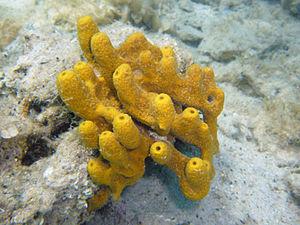
La Vérongia est une espèce d'éponge de la famille des Aplysinidés.
Les démosponges sont des organismes métazoaires, d'organisation très simple. Elles ne sont pas organisées en feuillets. Elles n'ont pas de tissus car pas d'adhésion cellulaire. On les appelle également silicosponges. Elles appartiennent à l'ancien embranchement des spongiaires, éponges ou Porifera, aujourd'hui éclaté en quatre classes: les démosponges, les hexactinellides, les éponges calcaires et les homoscléromorphes. Des données phylogénétiques moléculaires ont en effet montré que les homoscléromorphes ne sont pas des démosponges, les homoscléromorphes forment donc une quatrième classe d'éponges.